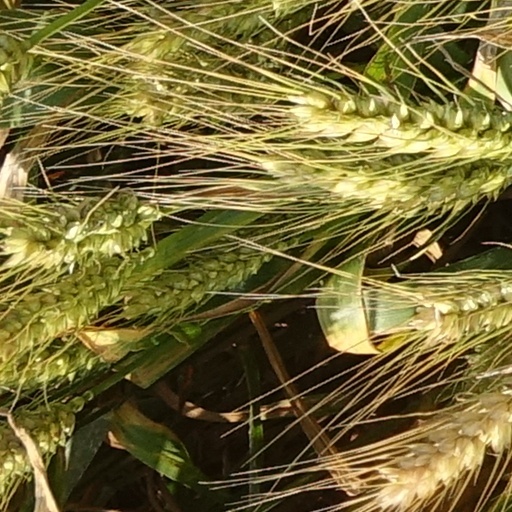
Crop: wheat